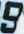
Number: 9